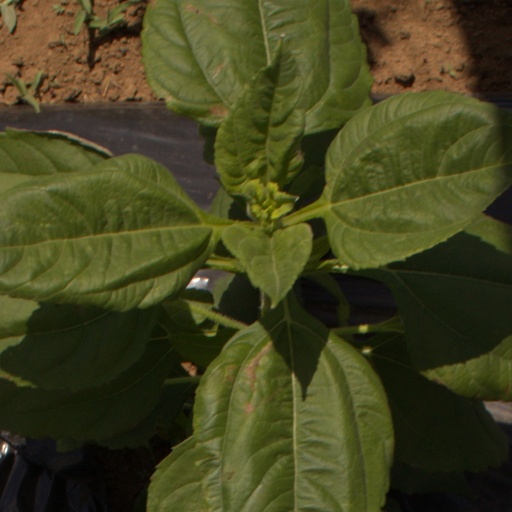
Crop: Jerusalem artichoke